Battle of Magdhaba

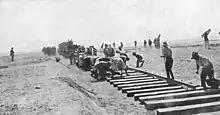
Laying the railway across the Sinai

The British then established garrisons along their supply lines, which stretched across the Sinai from the Suez Canal. Patrols and reconnaissances were regularly carried out to protect the advance of the railway and water pipeline, built by the Egyptian Labour Corps. These supply lines were marked by railway stations and sidings, airfields, signal installations and standing camps where troops could be accommodated in tents and huts. At this time the Egyptian Expeditionary Force (EEF) had a ration strength of 156,000 soldiers, plus 13,000 Egyptian labourers.